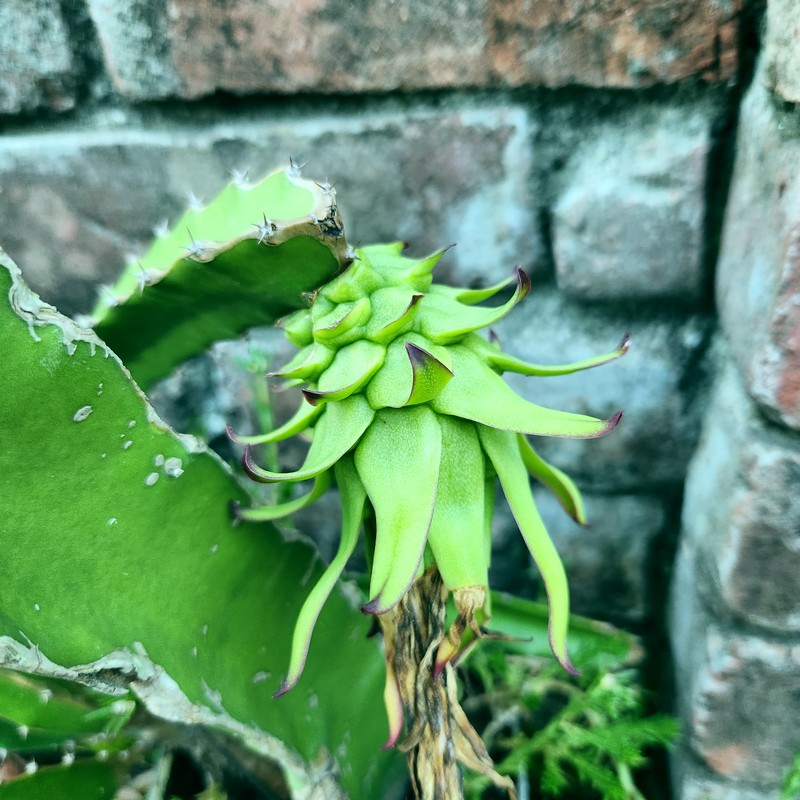
Label: Immature Dragon Fruit